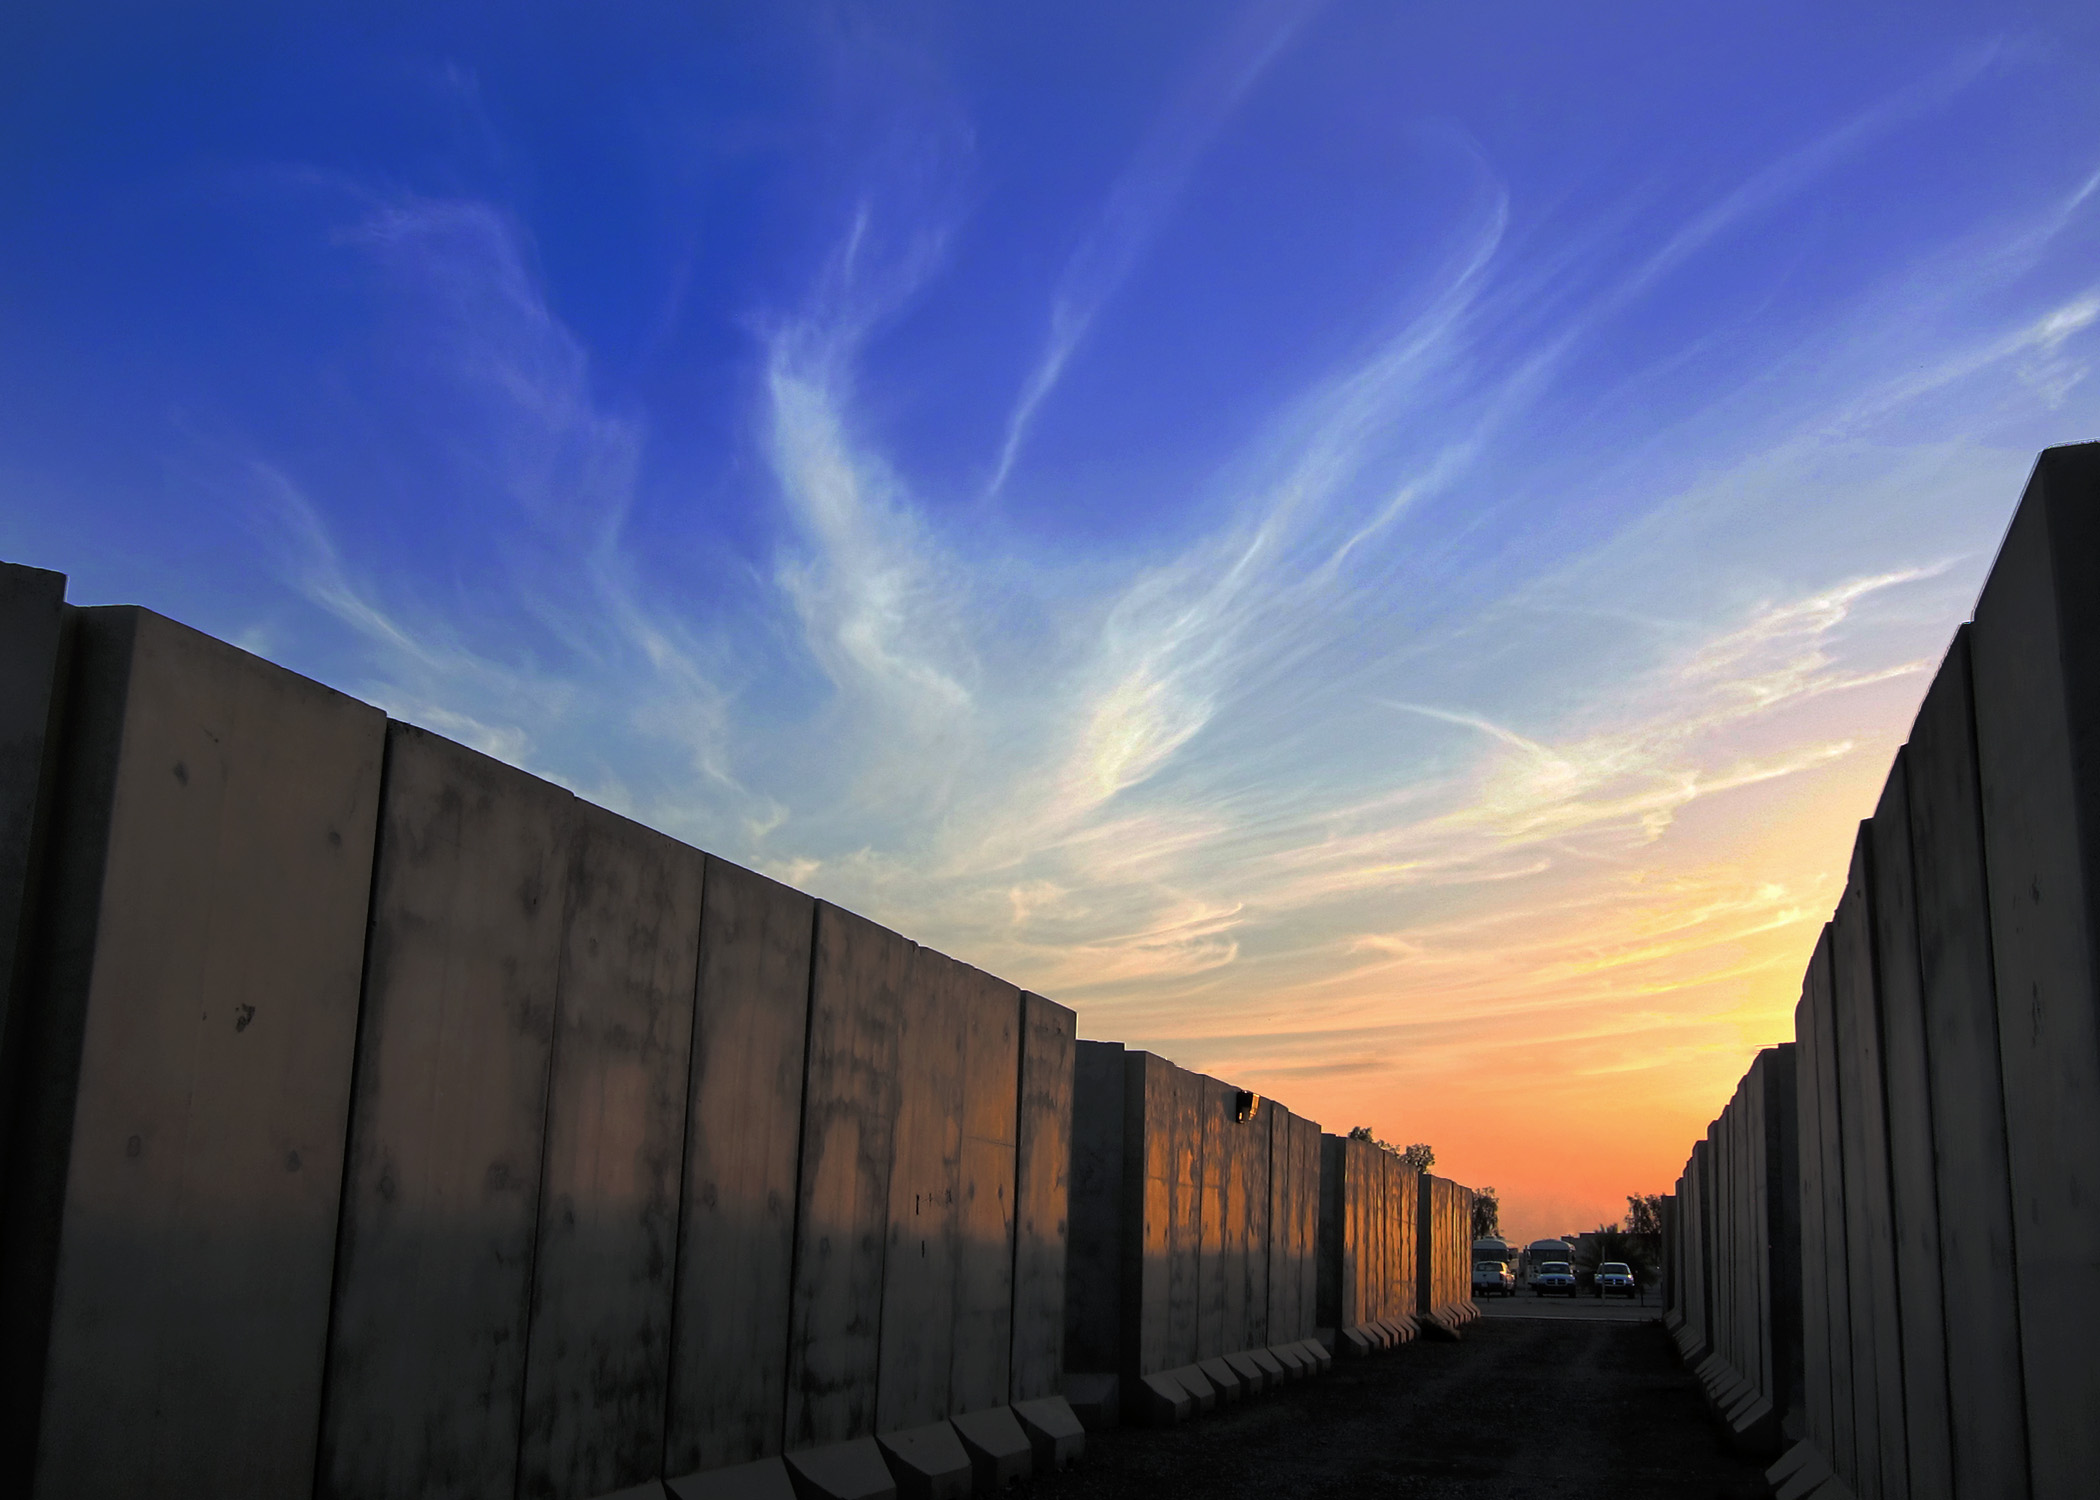
horizon, light, cloud, sky, sun, sunrise, sunset, sunlight, morning, dawn, atmosphere, dusk, evening, reflection, clouds, iraq, jointbasebalad, badhdr, twalls